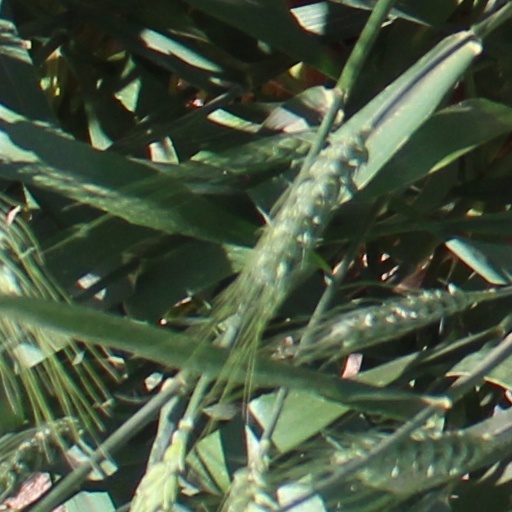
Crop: wheat